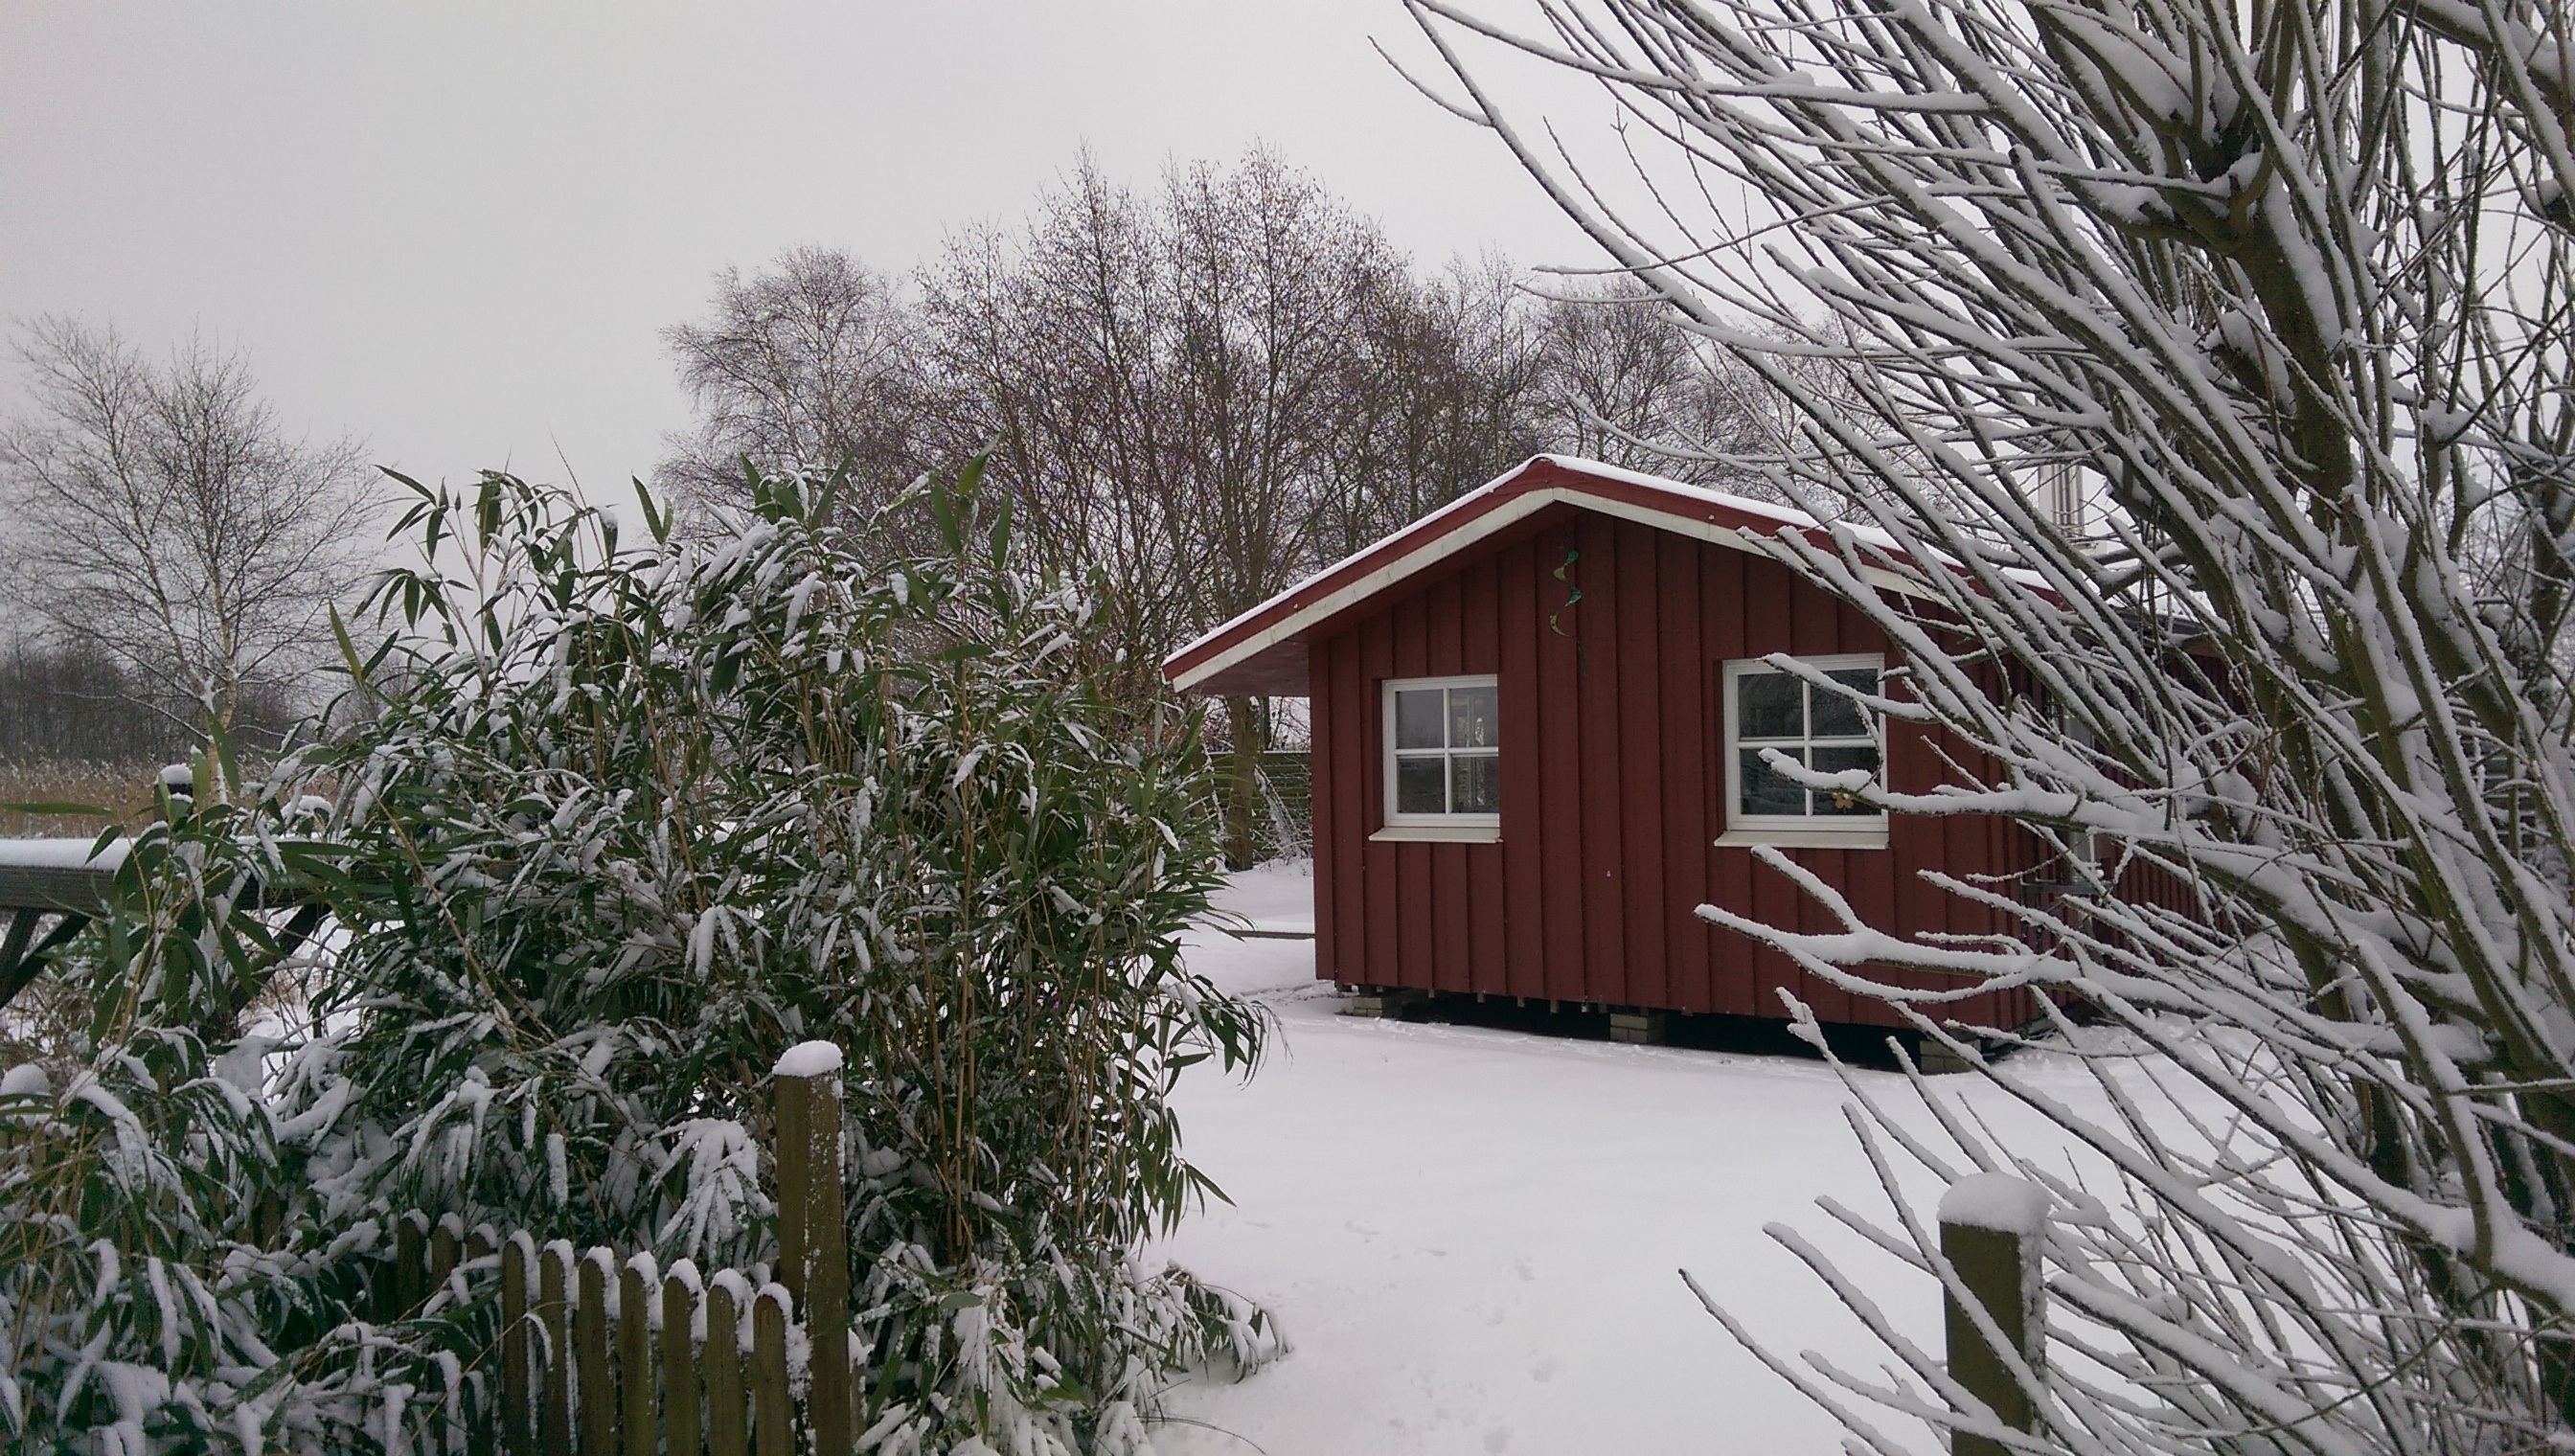
tree, snow, winter, house, barn, home, hut, shack, cottage, weather, backyard, season, sweden, rural area, summer house